List of songs recorded by Patsy Cline

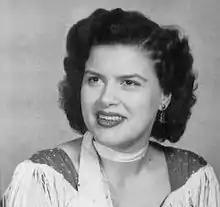
Patsy Cline promotional photograph, taken in 1957.

Patsy Cline (1932–1963) was an American country singer who recorded about 100 songs during her career from 1955 through 1963. Cline has often been called one of the most influential vocalists, mostly due to the vocal delivery of her material. Considered among the best examples of her vocal delivery are the songs "Walkin' After Midnight", "I Fall to Pieces and "Crazy". These singles were also among Cline's biggest hits, all of which reached major positions on the "Billboard" country and pop music charts.